Torbanlea

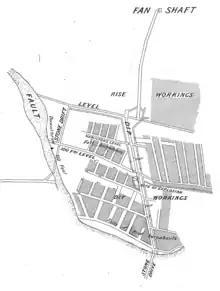
Plan of the Torbanlea mine, showing the site of the explosion of 21 March 1900

The name "Torbanlea" is believed to have been suggested by mining manager, James Robertson, after Torbane Hill in Scotland.